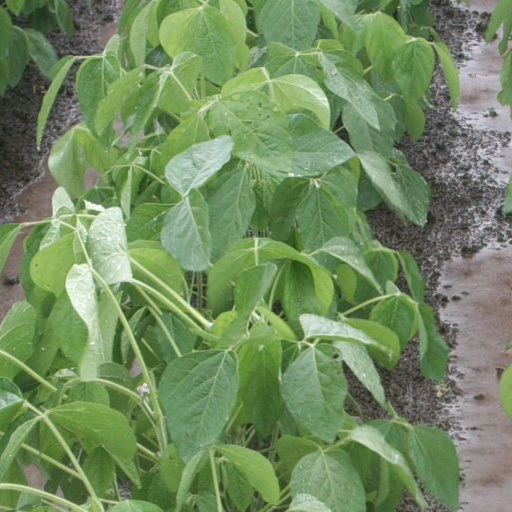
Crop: soybean